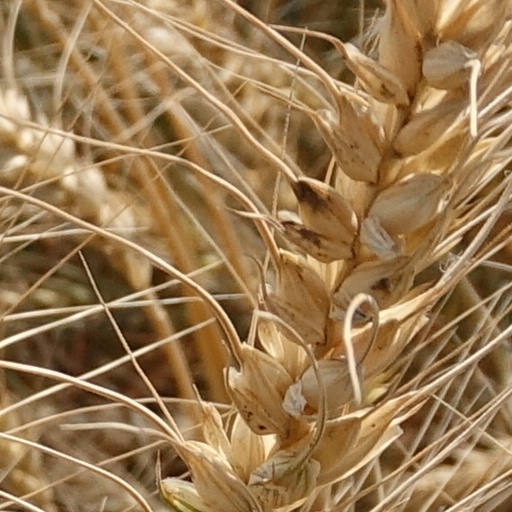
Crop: wheat